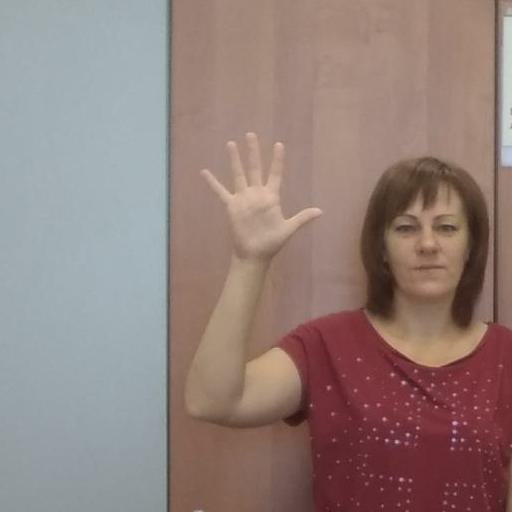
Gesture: palm